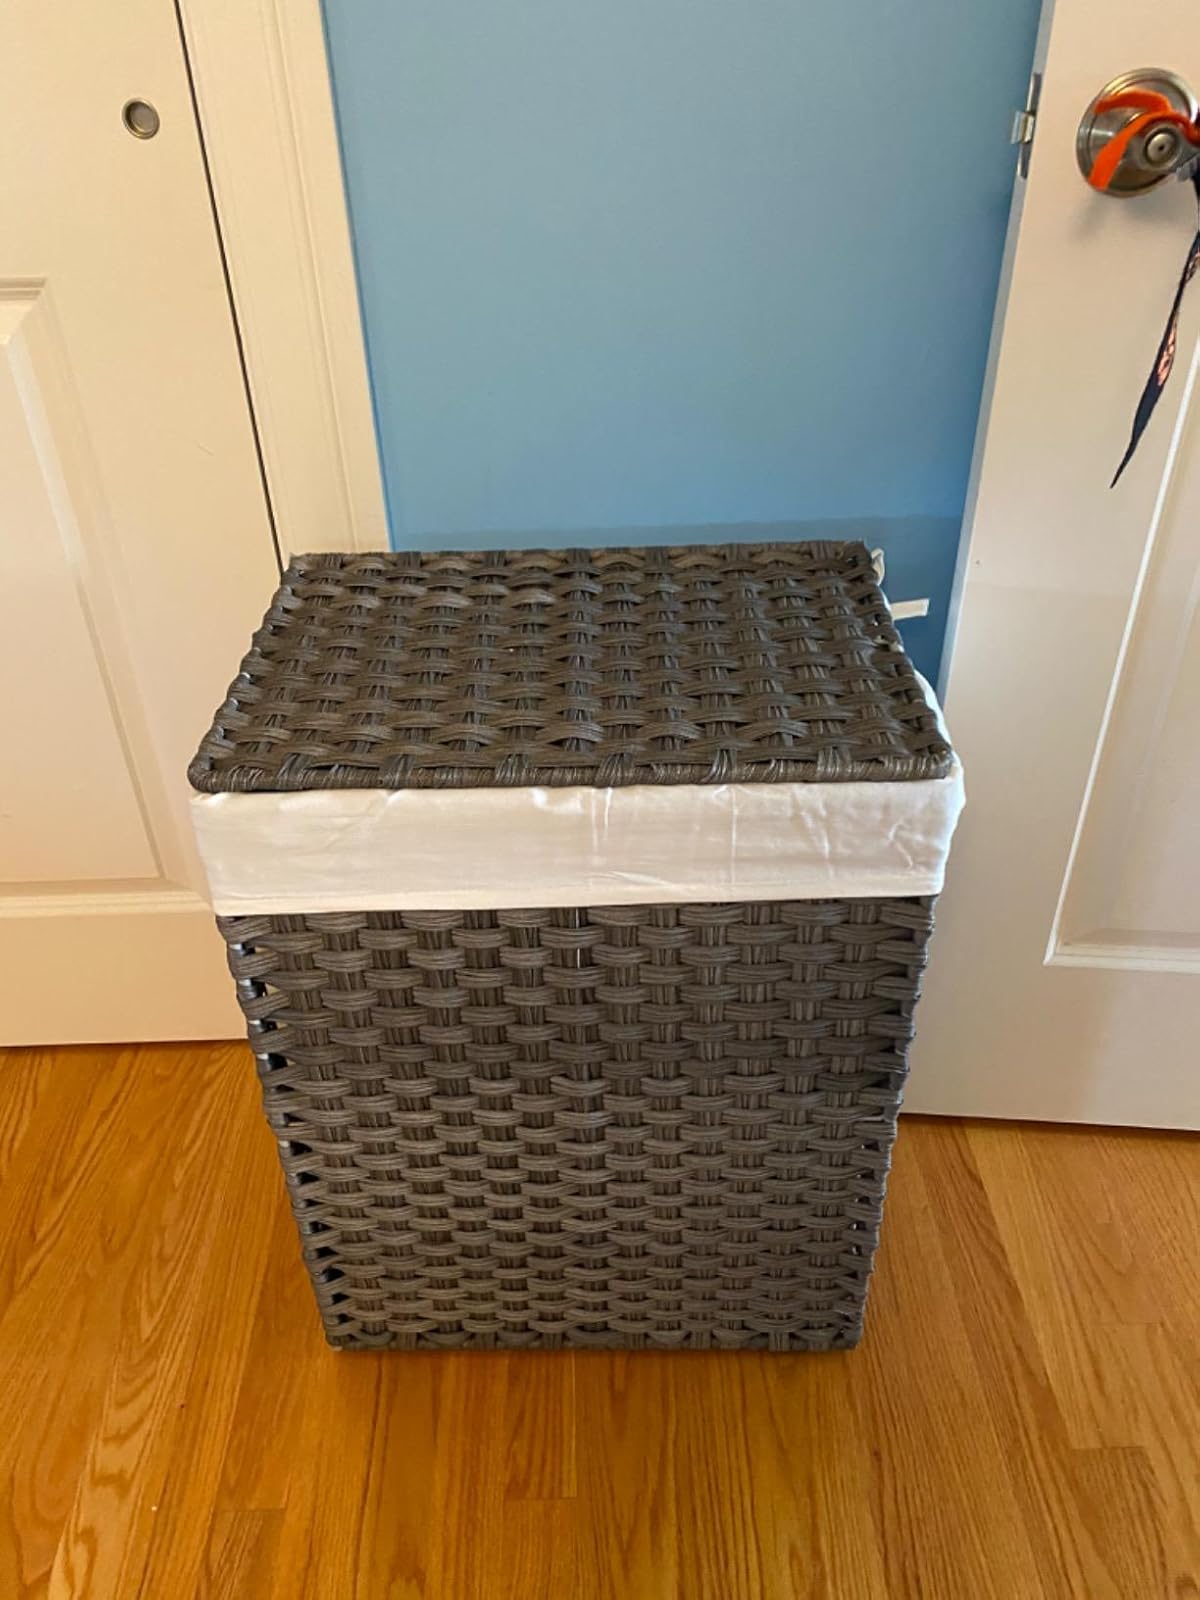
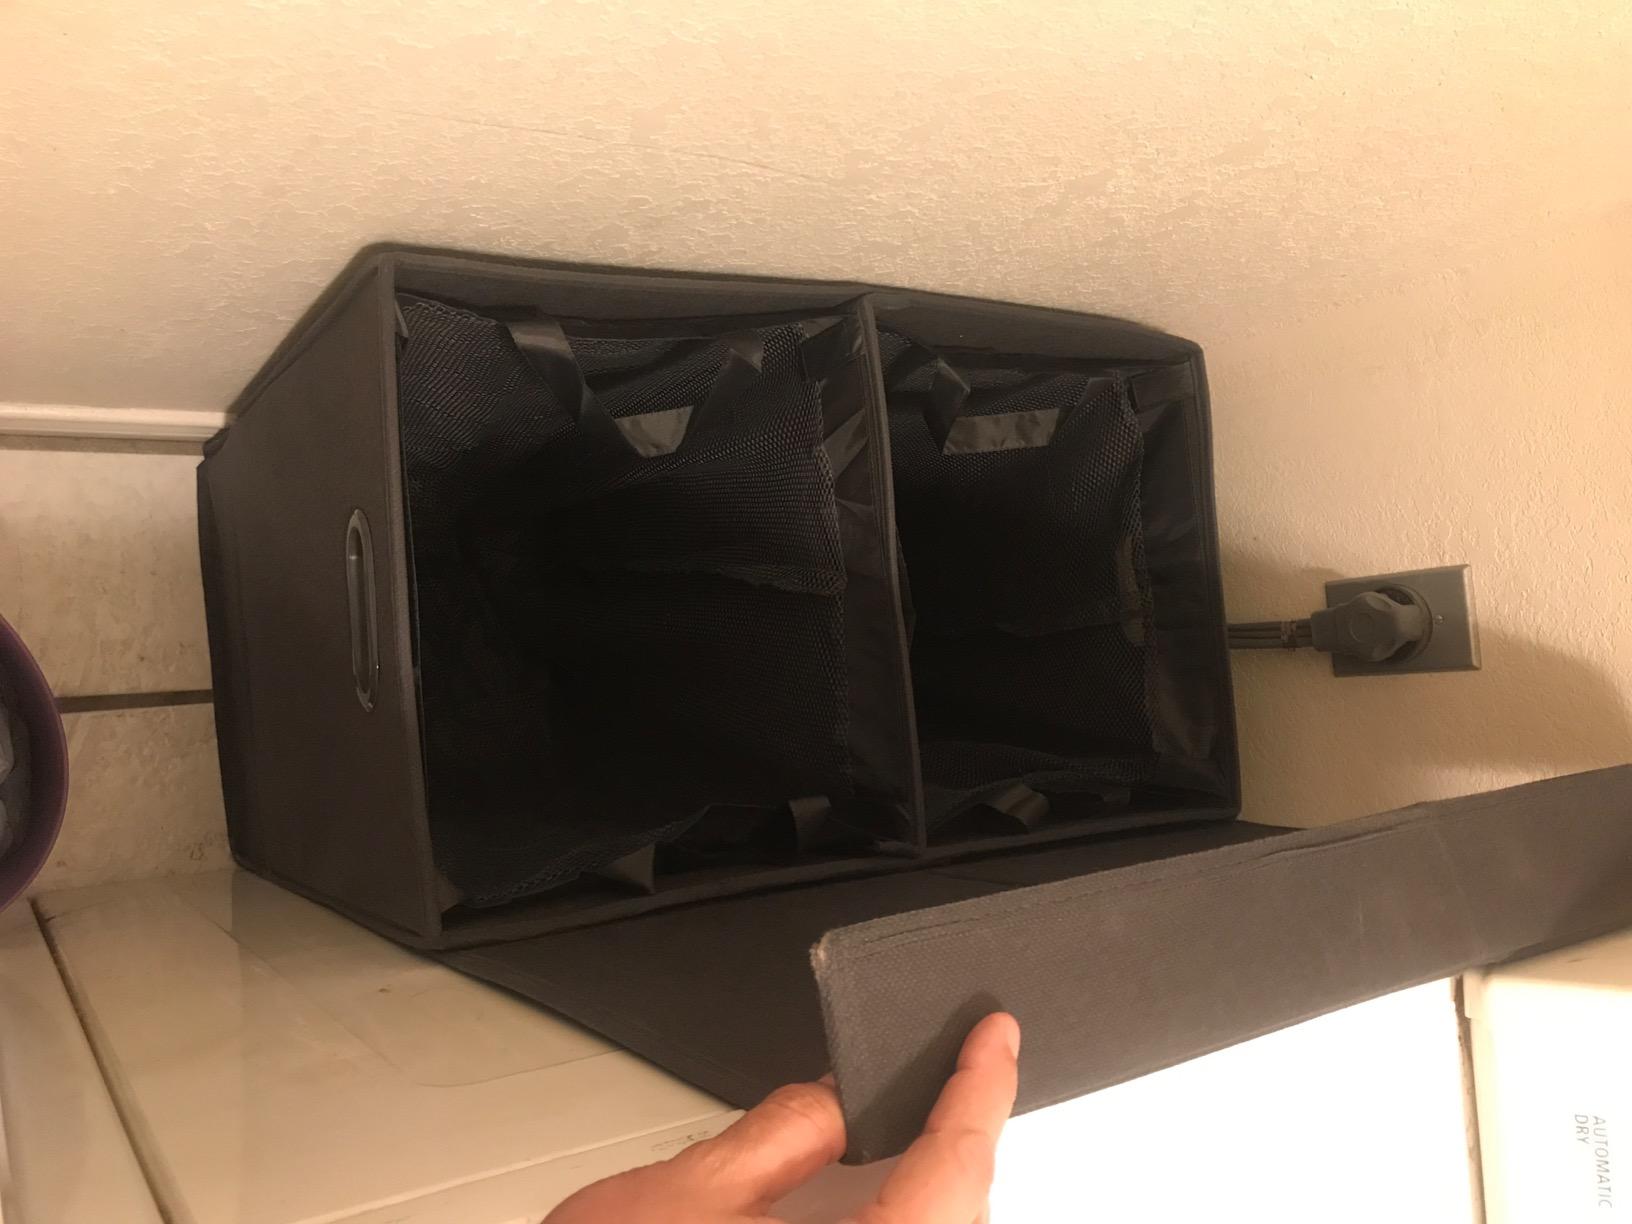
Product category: items_hamper
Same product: no